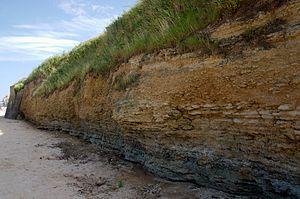
Falaise du Cap Romain à Saint-Aubin-sur-Mer dans le Calvados
La réserve naturelle nationale de la falaise du Cap-Romain est une réserve naturelle nationale géologique située en Normandie. Classée en 1984, elle protège un site de 24 hectares formé d'une falaise littorale comprenant des fossiles d'éponges.